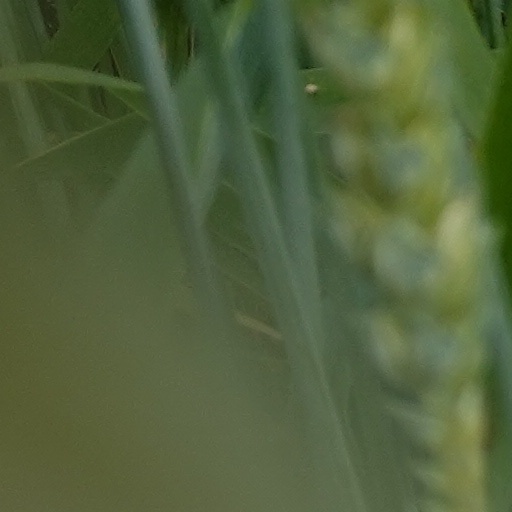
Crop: wheat